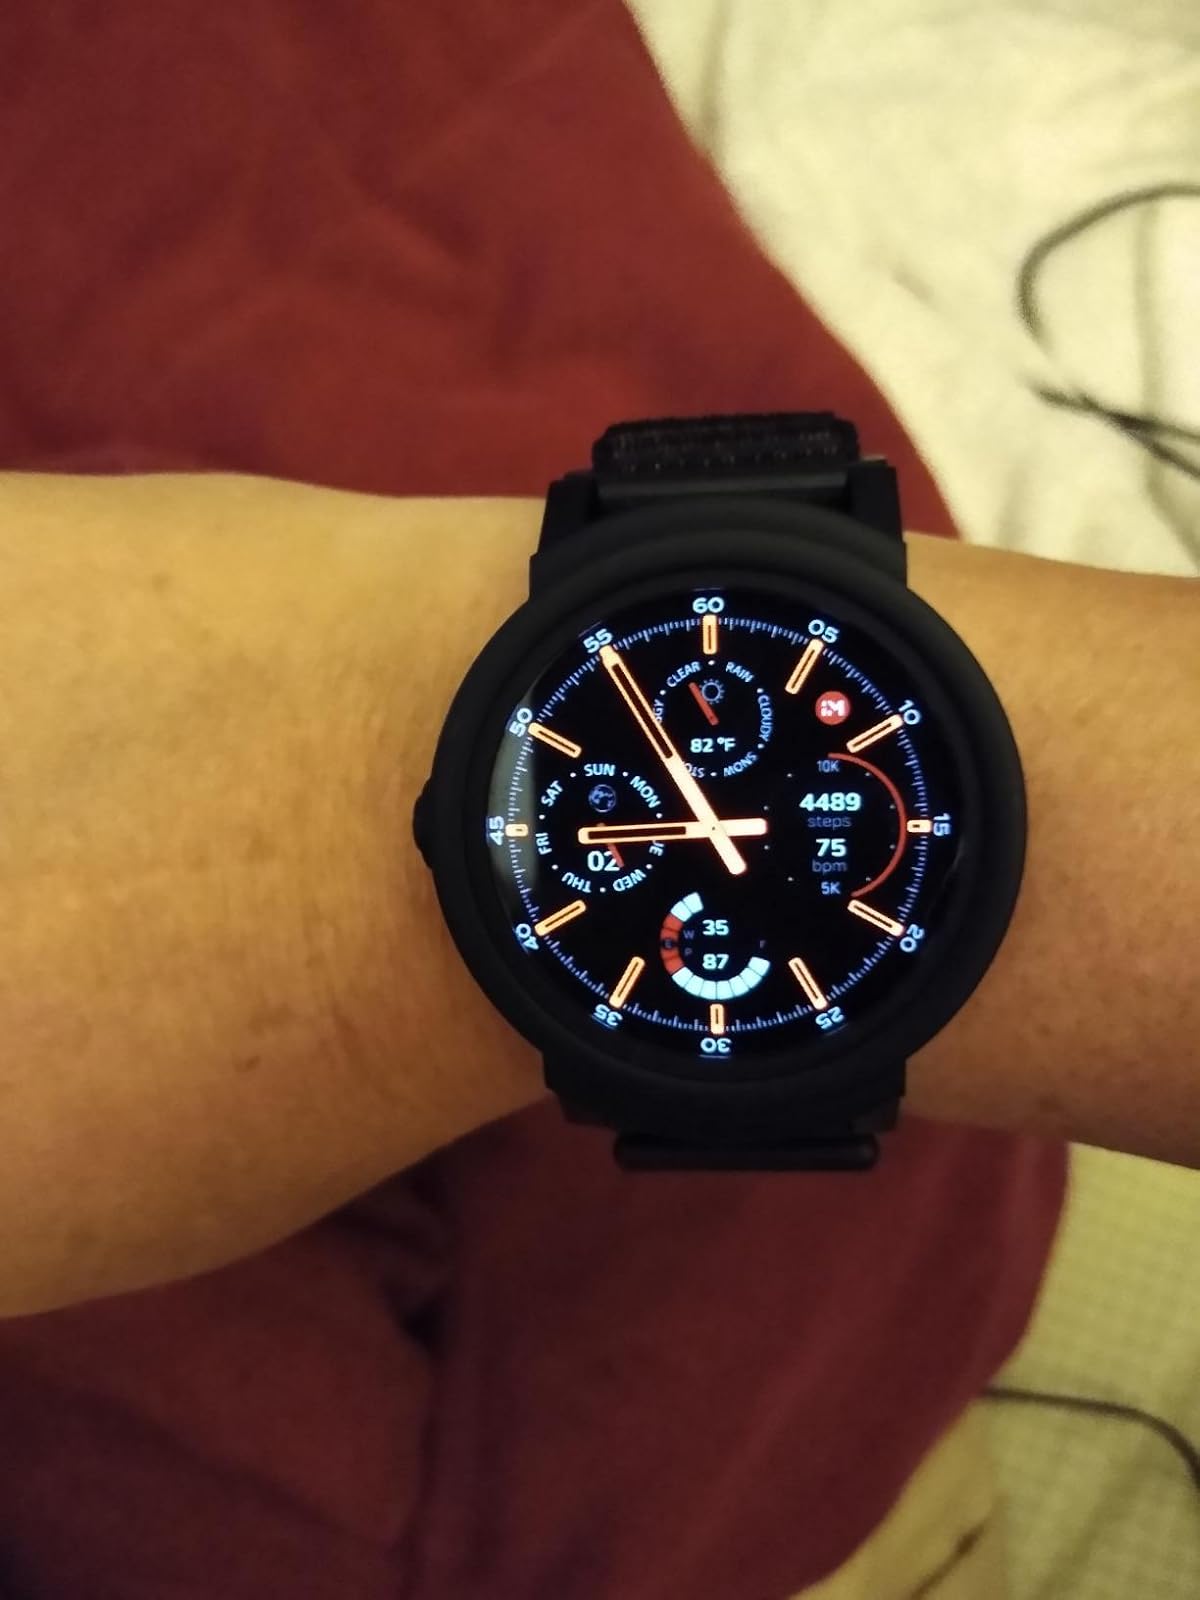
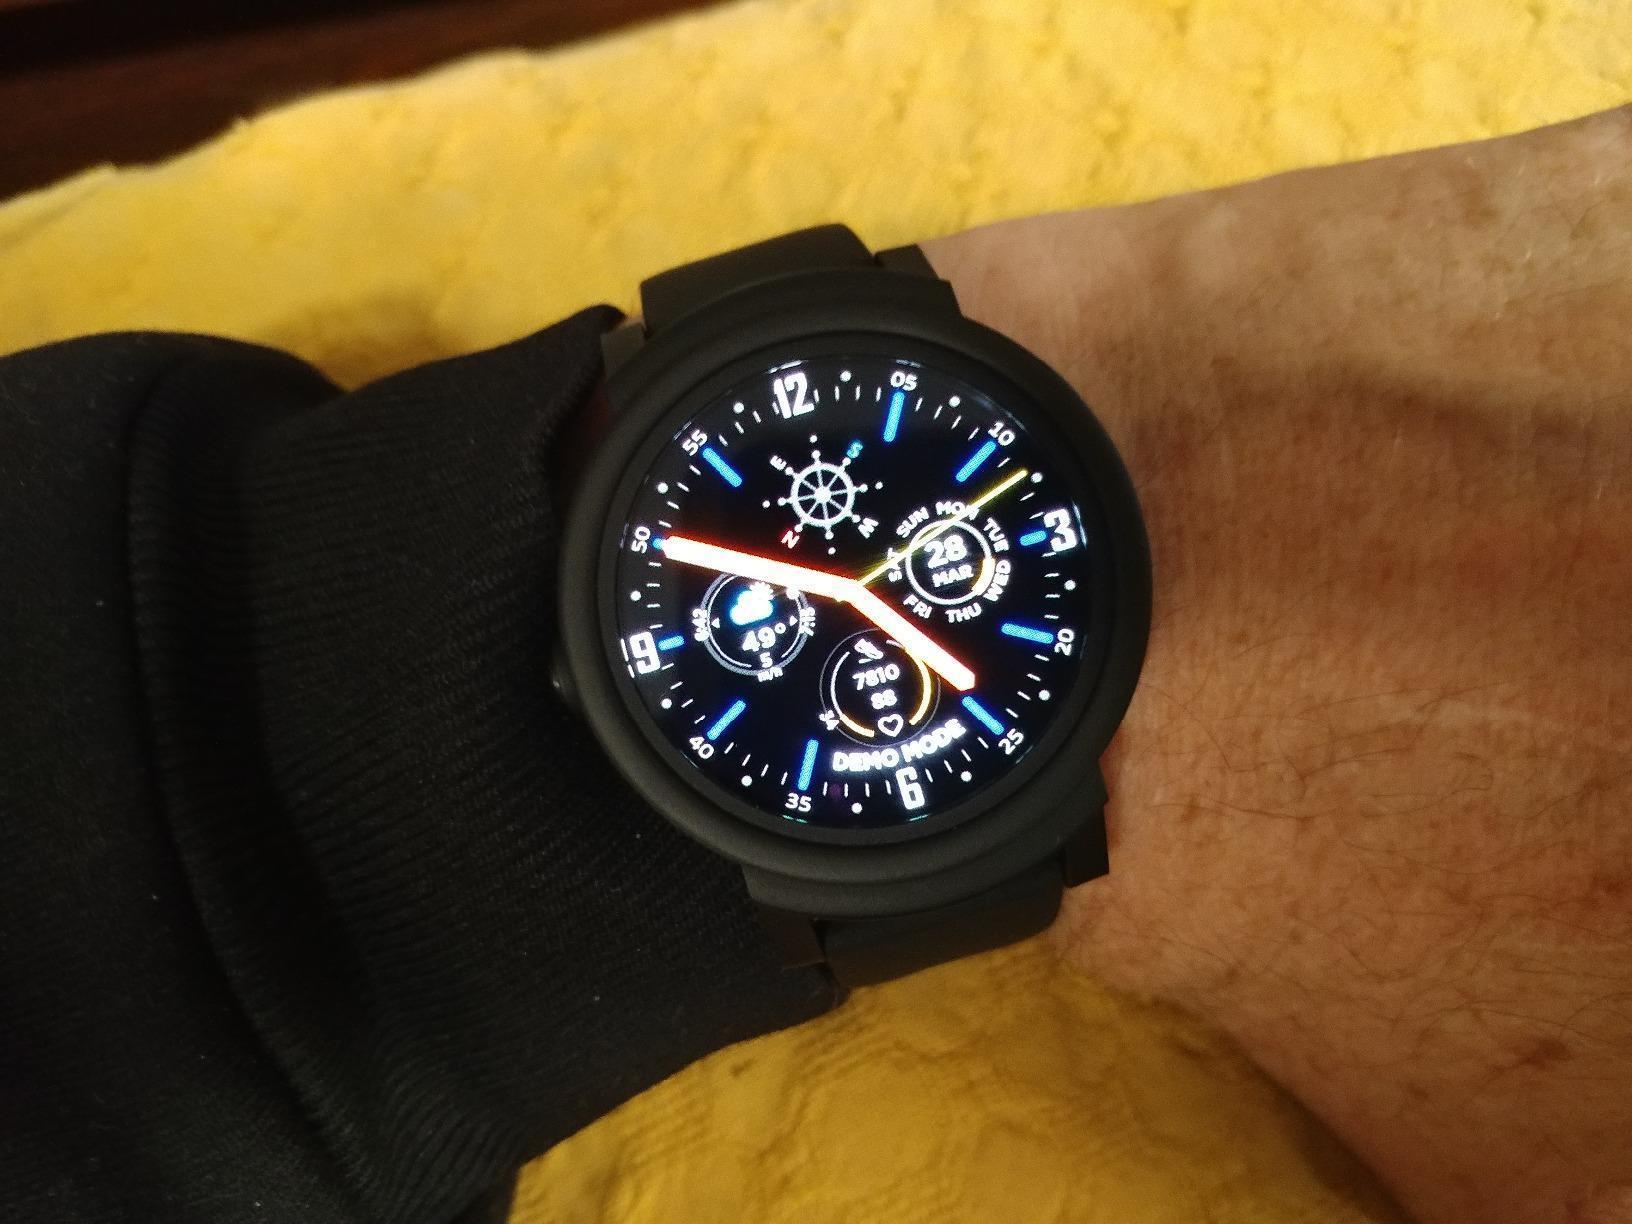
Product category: smartwatch
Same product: yes